Anton Wright

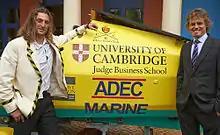
The 'Row the Amazon' expedition boat with crew, Anton Wright and Mark de Rond

In September 2013, Anton Wright and Mark de Rond began their attempt to be the first people to row the entire length of the Amazon River unsupported. Having started in Nautu, Peru on 1 September 2013, they reached the Brazilian coastal town of Macapa six weeks later. In an article about the expedition, Reuters explained the rowers "will brave piranhas, bandits and disease in an attempt to be the first crew to row the length of the Amazon river." and described how "...they will sleep in turns at night to keep watch for runaway logs in the water which could destroy their boat, anacondas, bull sharks, thieves, illegal logging and mining operators trying to keep their locations secret and drug traffickers in Brazil's vast rain-forest."